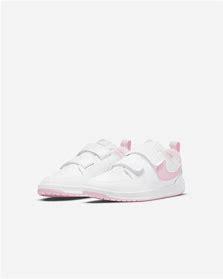
Brand: Nike
Model: Pico 5